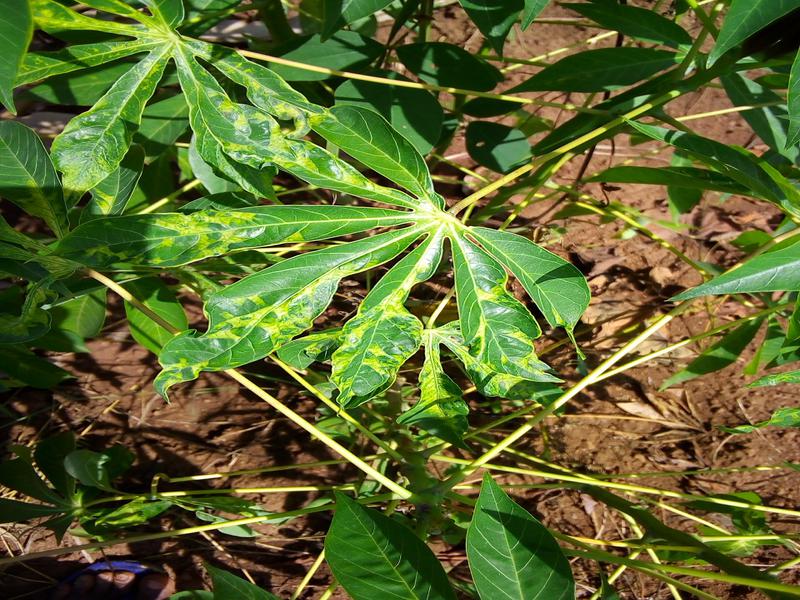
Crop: cassava
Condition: mosaic_disease